Chloe Lane

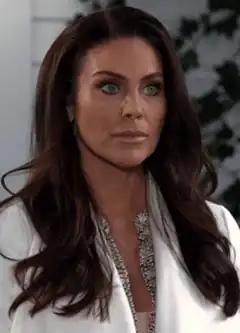

Chloe Lane is a fictional character from the American NBC soap opera "Days of Our Lives", portrayed by actress and singer Nadia Bjorlin. She was first introduced in November 1999, created by then-head writer Tom Langan. Bjorlin played Chloe nearly continuously from 1999 through 2005, and from 2007 until 2011. In 2012, Bjorlin announced during an interview with "TV Guide" that she would return to "Days of our Lives" once again, making her return on January 7, 2013, but just